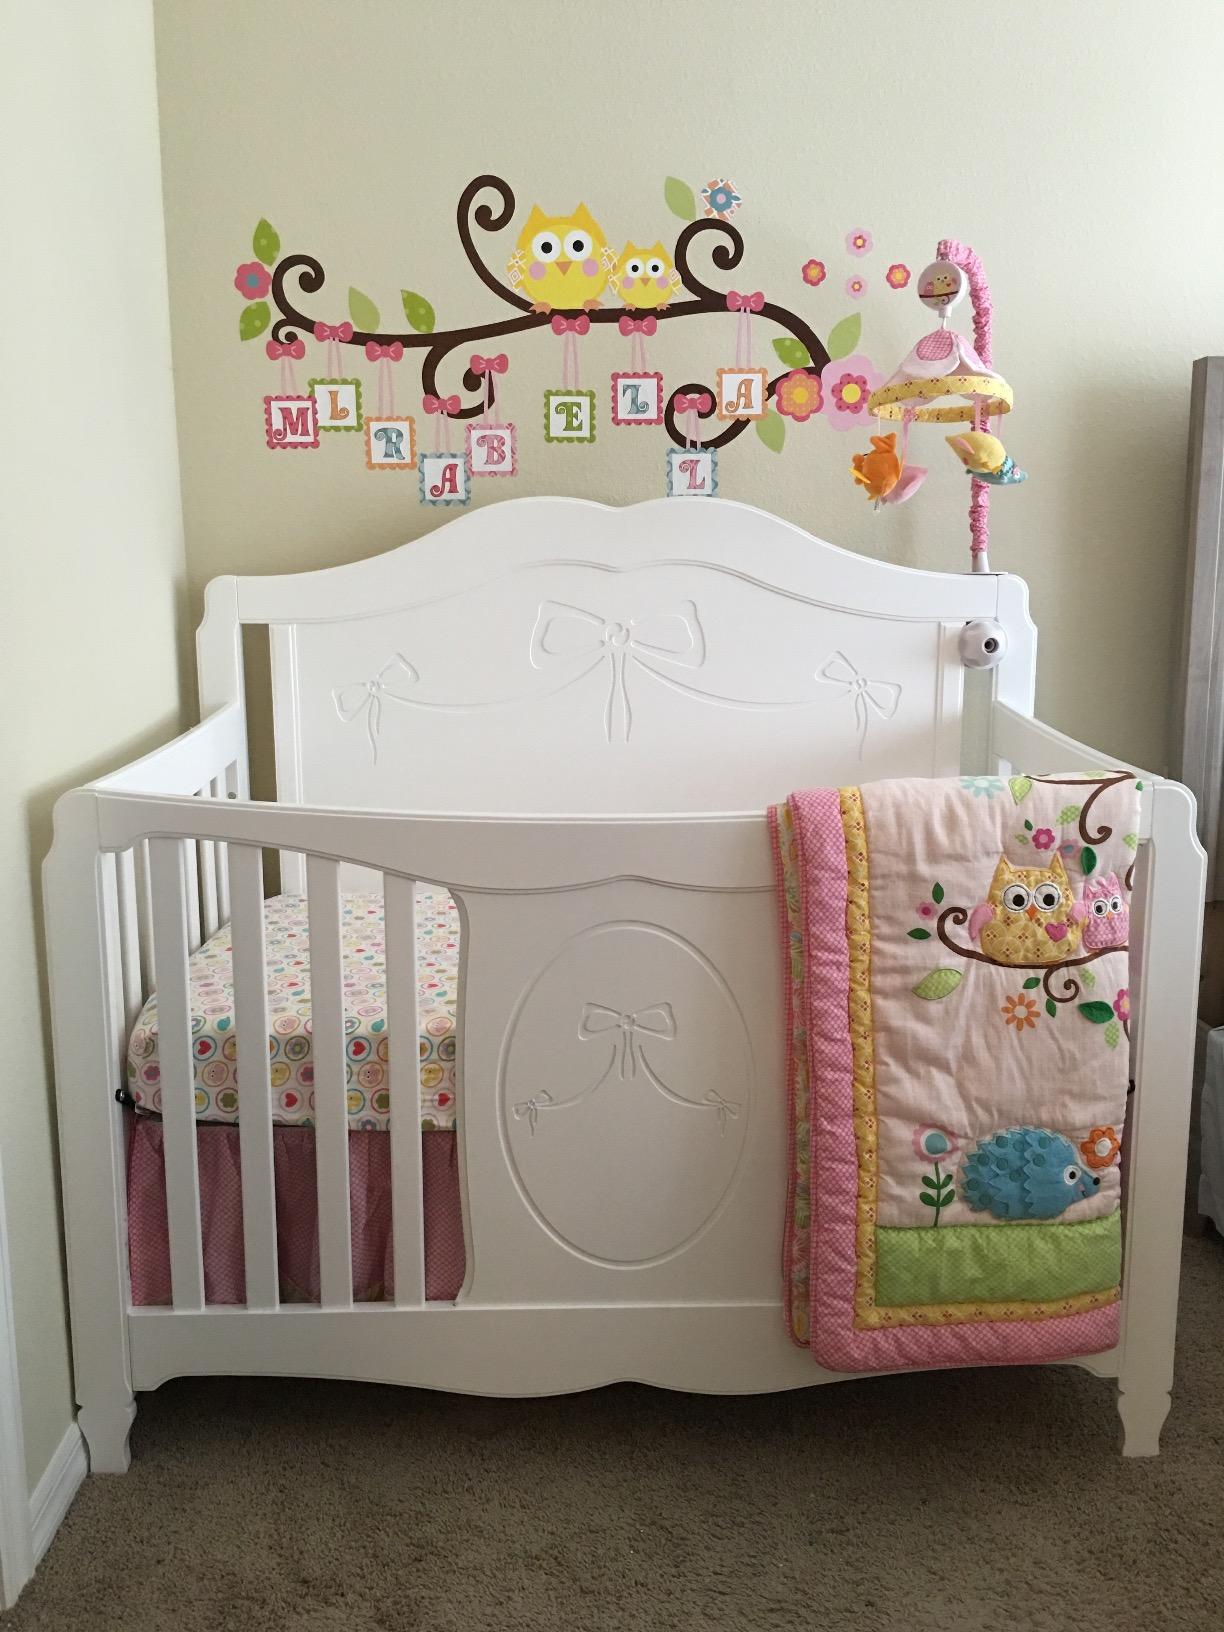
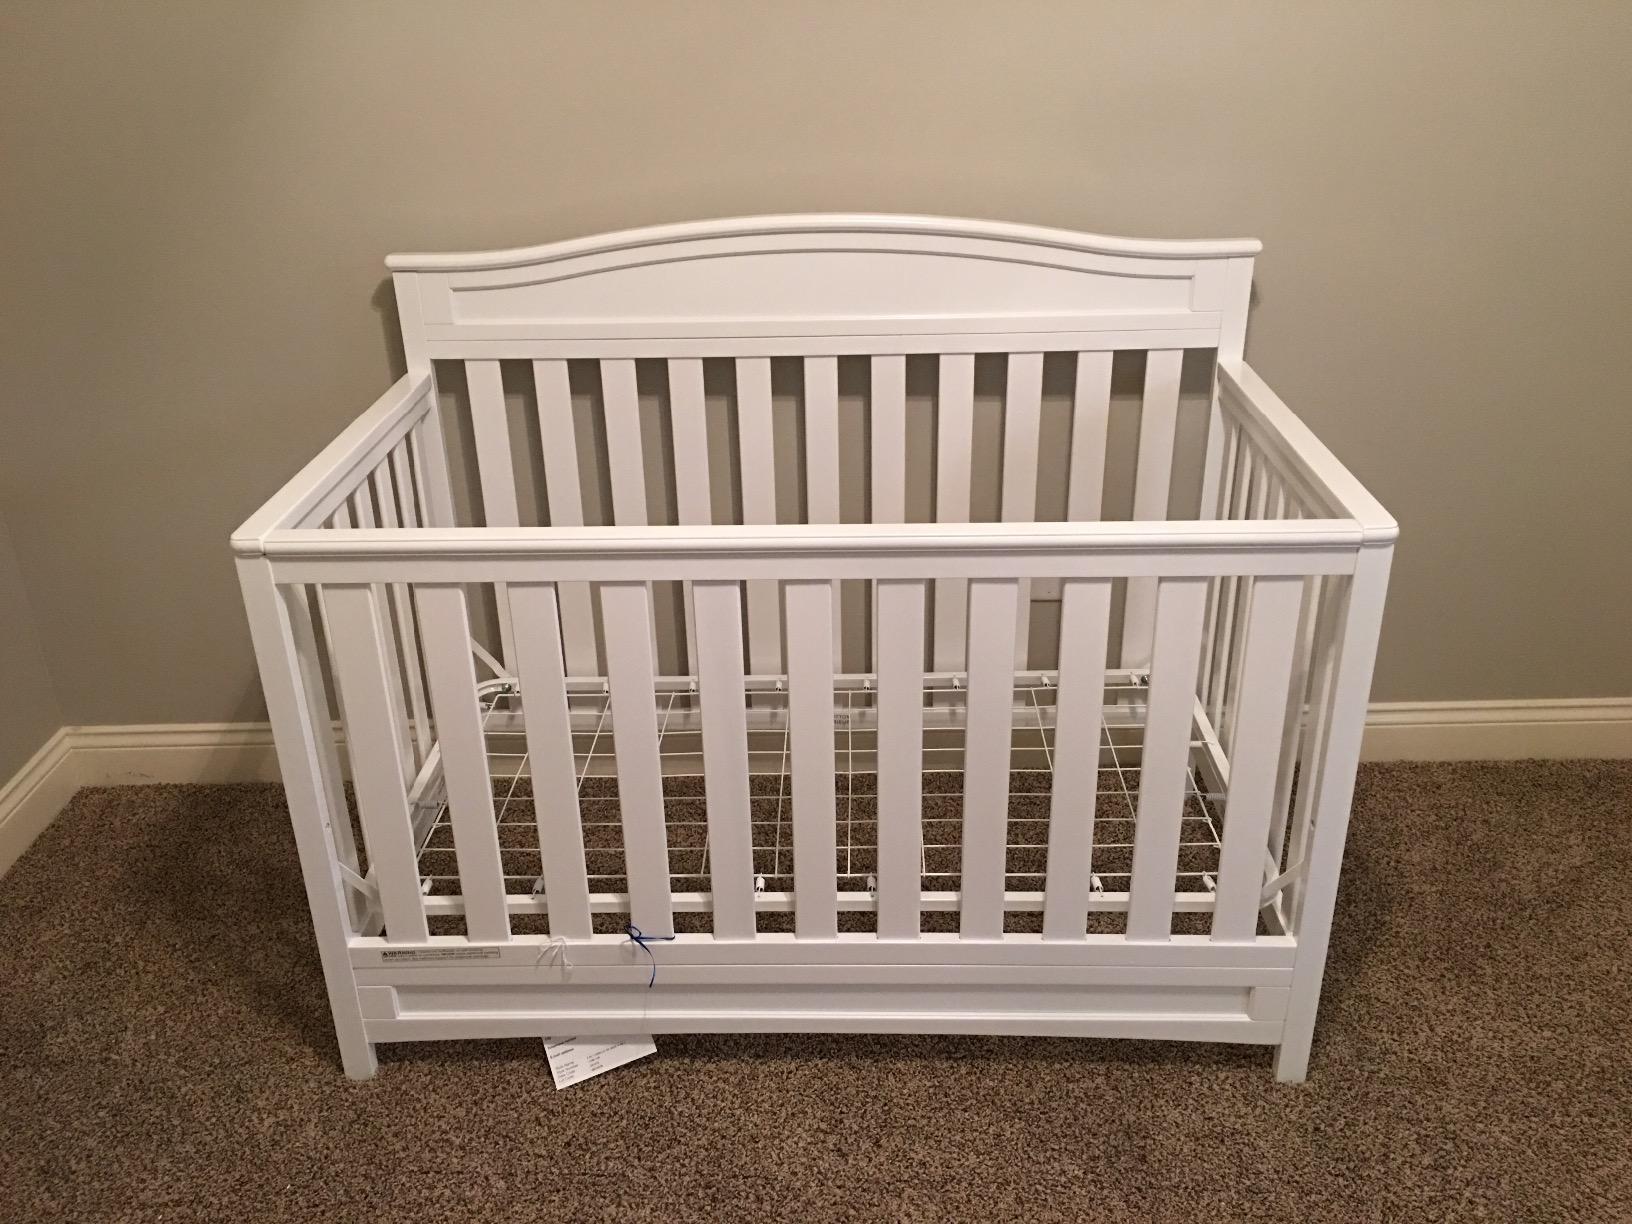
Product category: products_crib
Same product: no